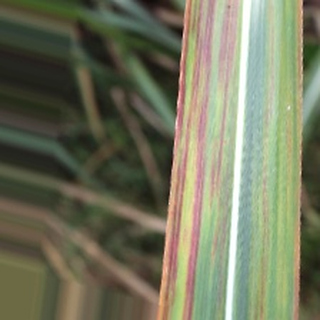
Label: sugarcane_bacterial_blight